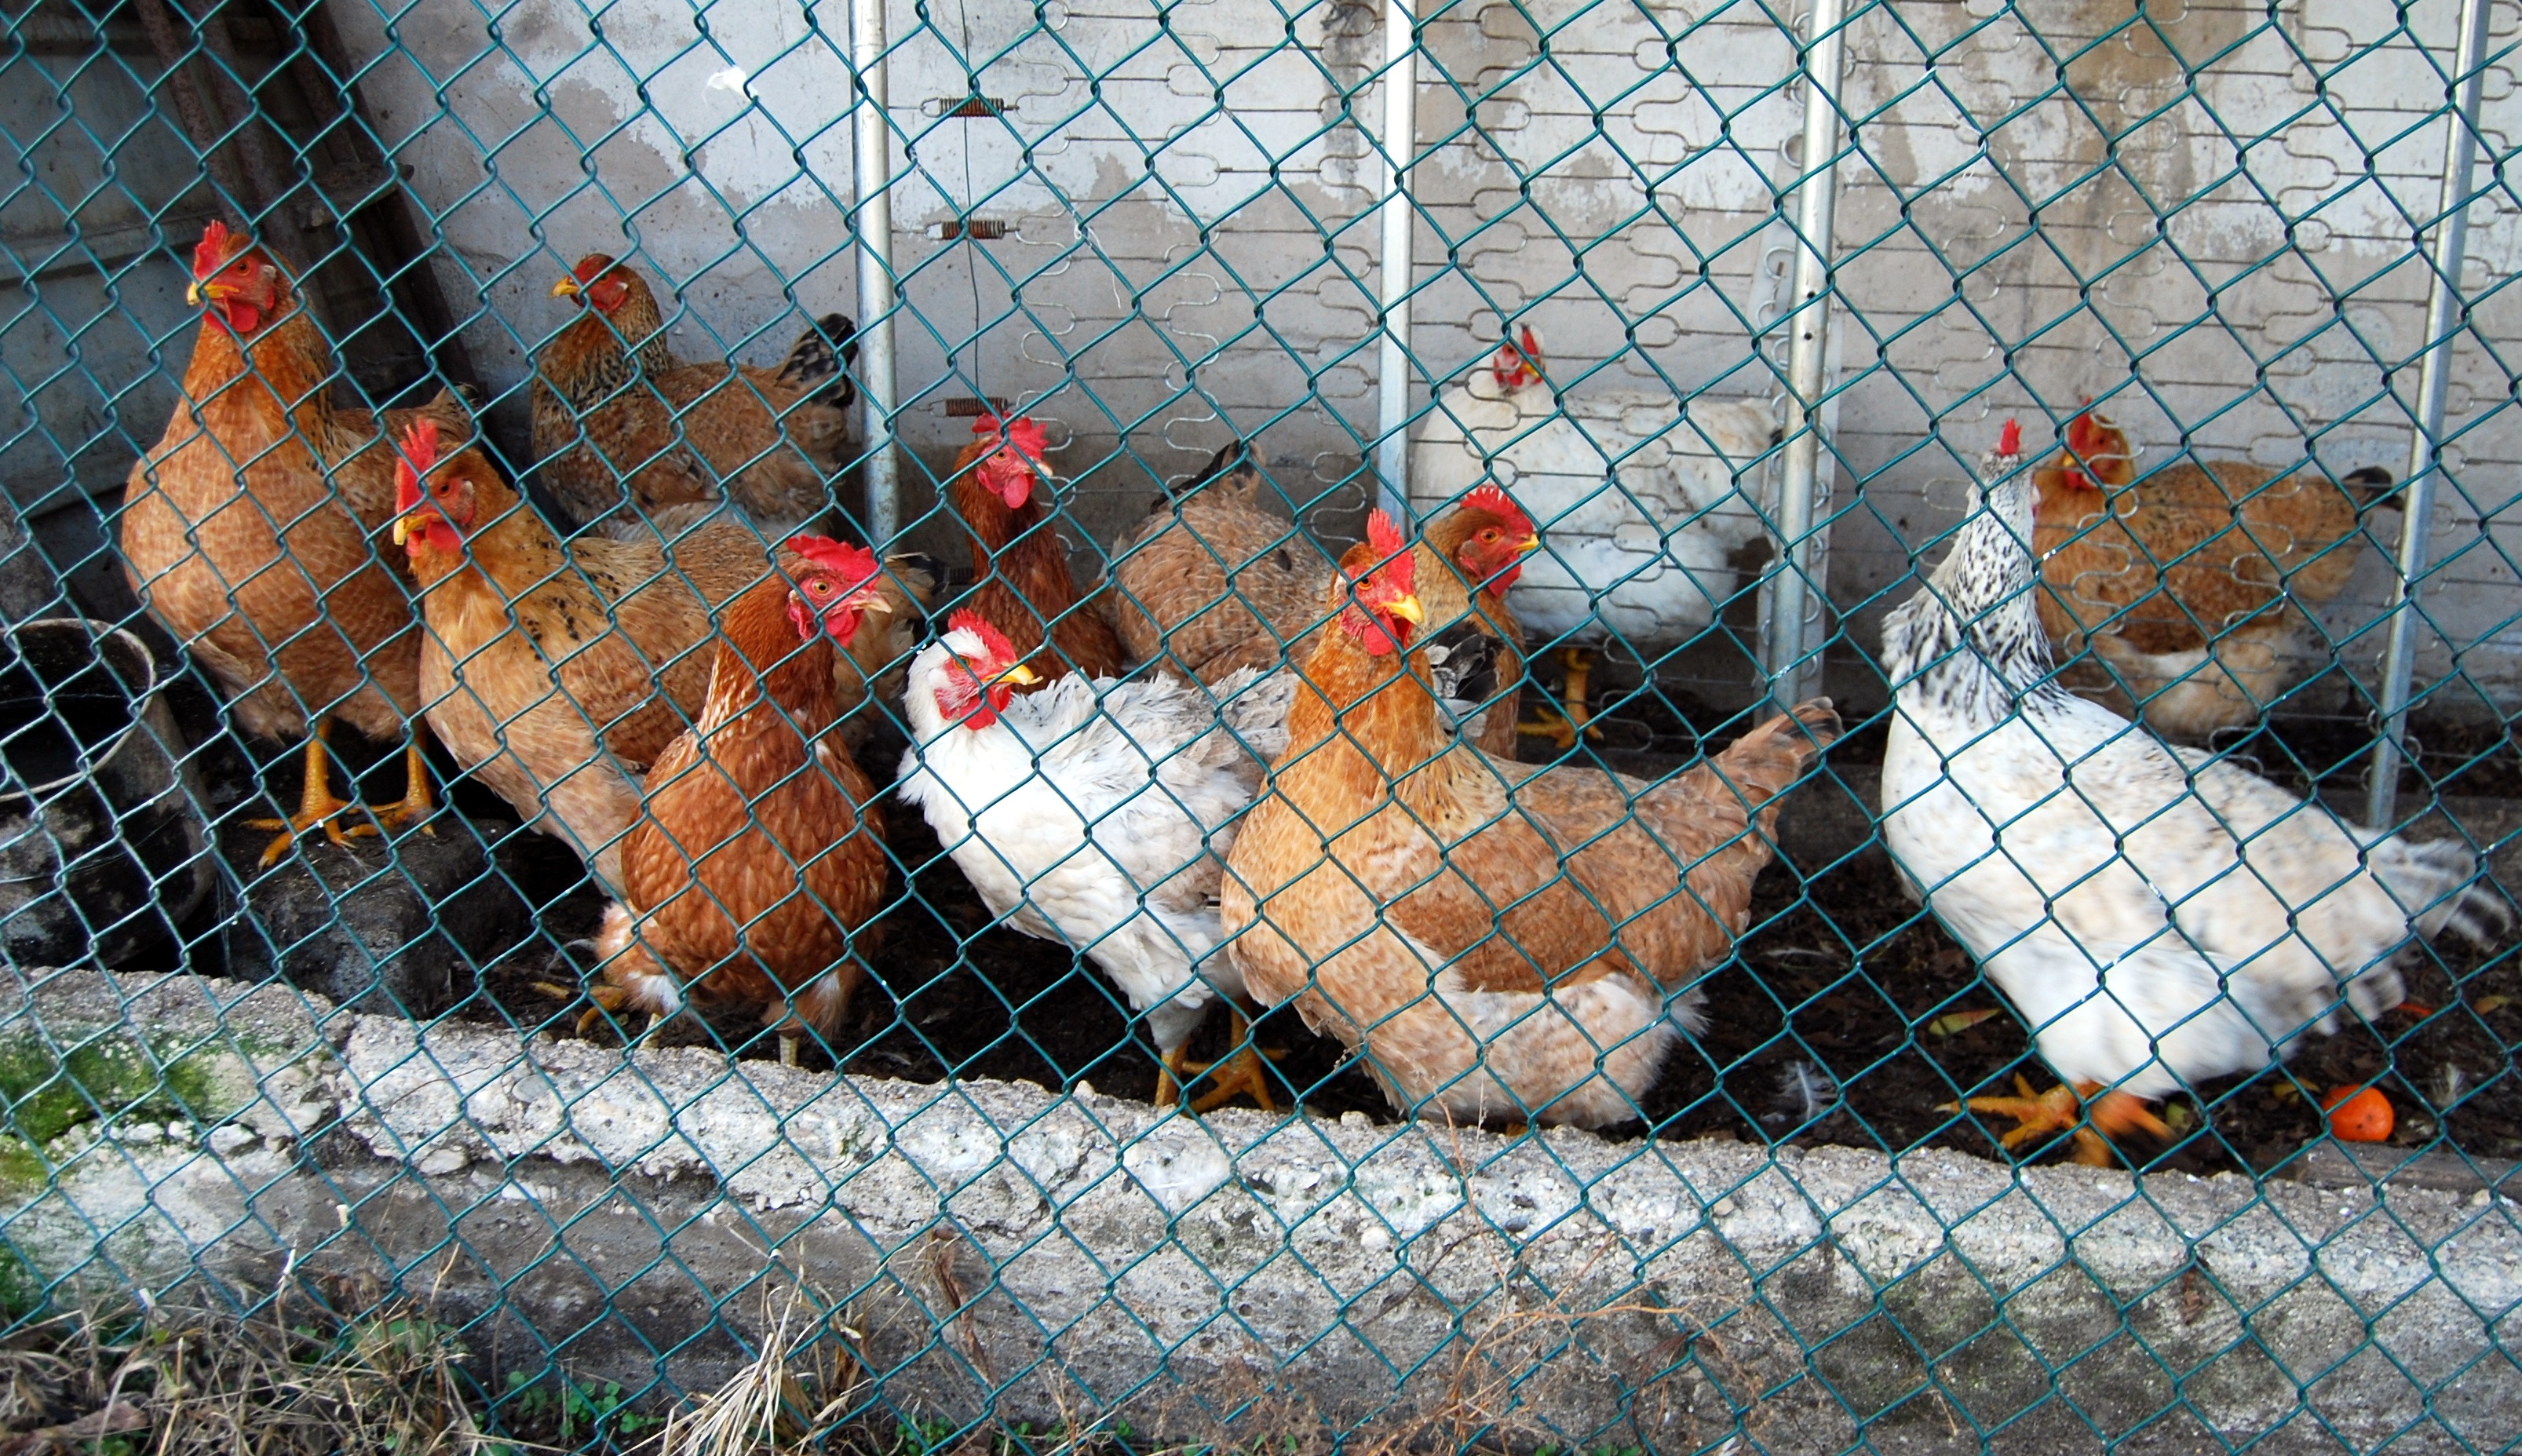
bird, beak, chicken, fowl, fauna, cage, rooster, poultry, crest, animals, galliformes, phasianidae, hens, eleven